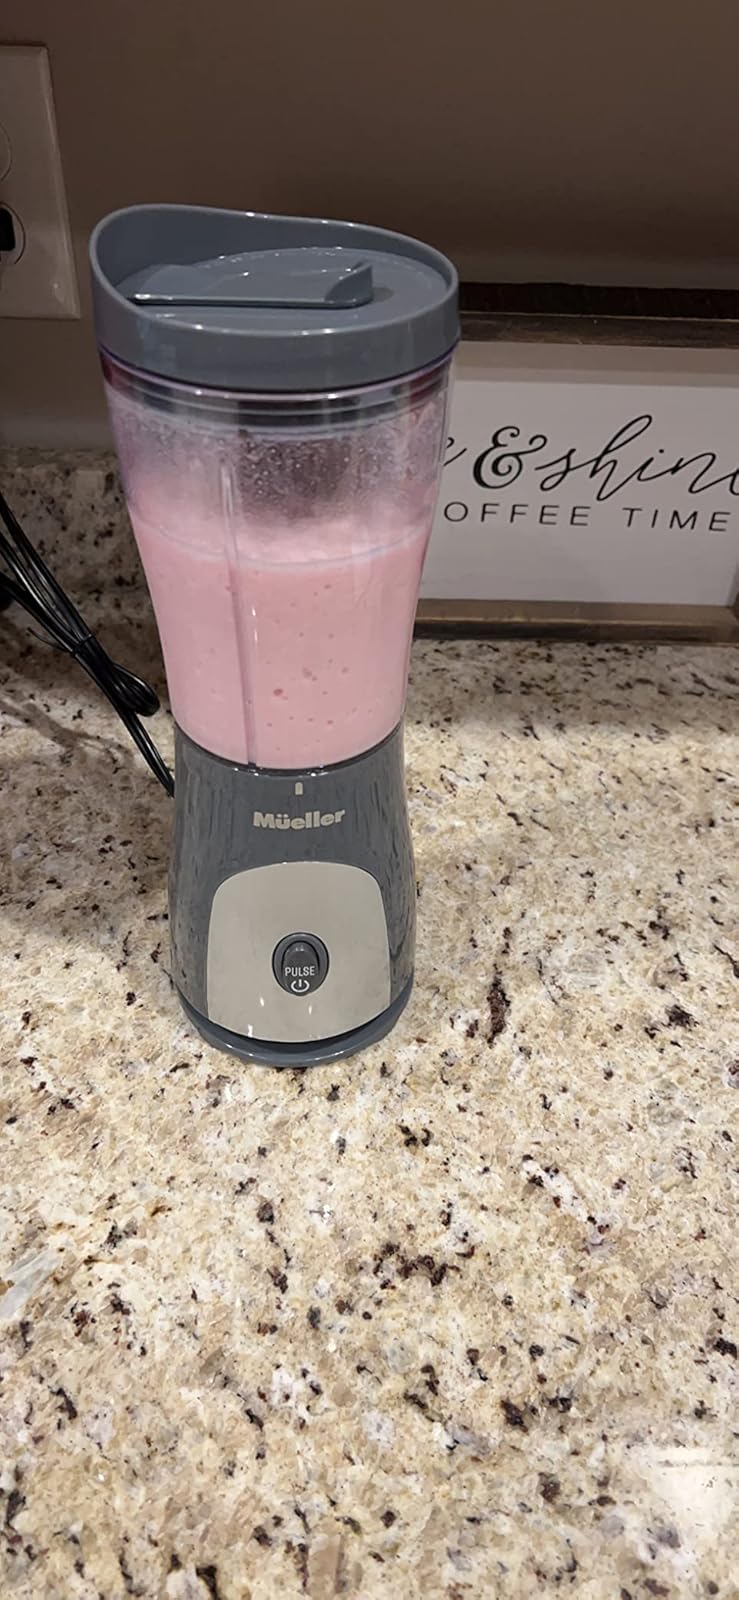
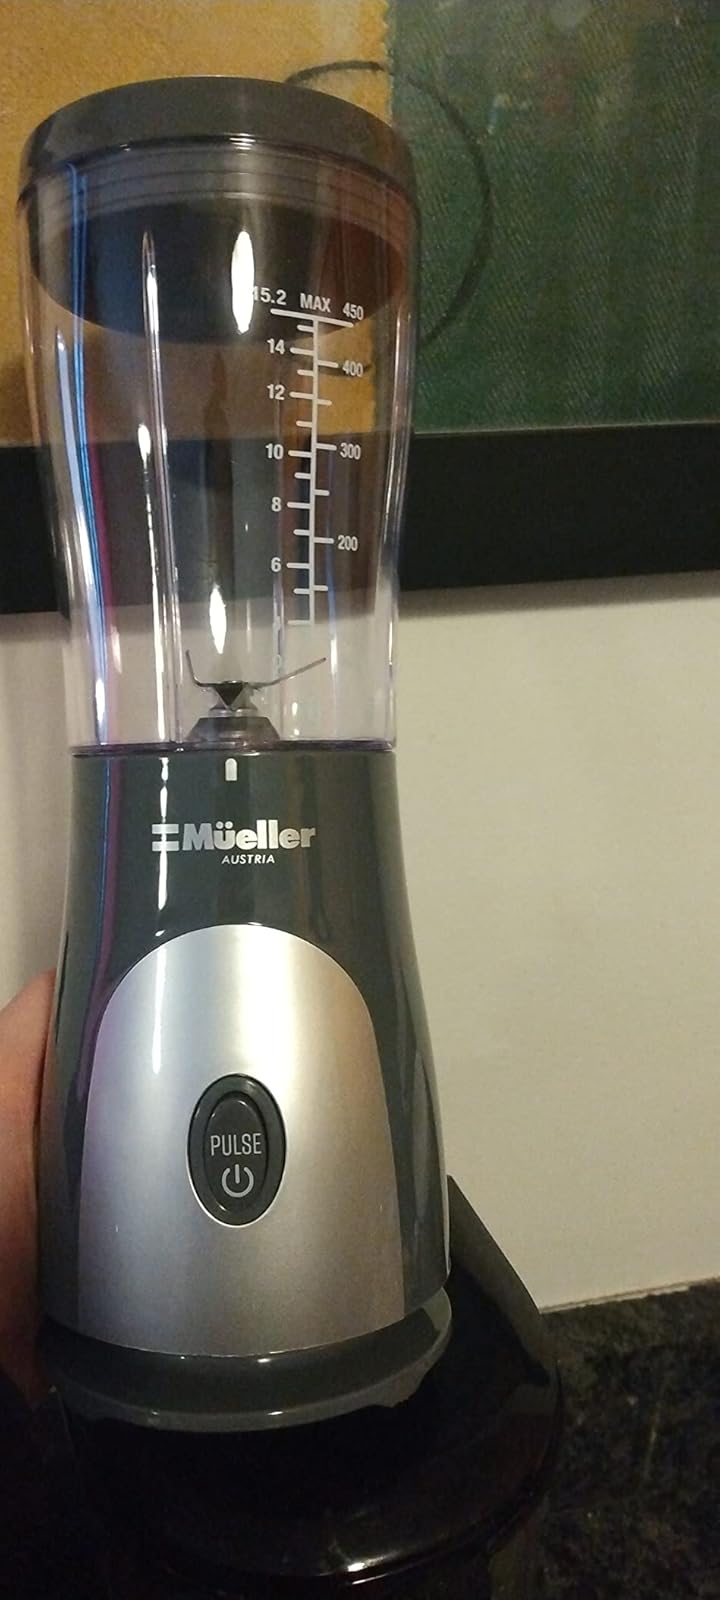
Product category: items_blender
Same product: yes